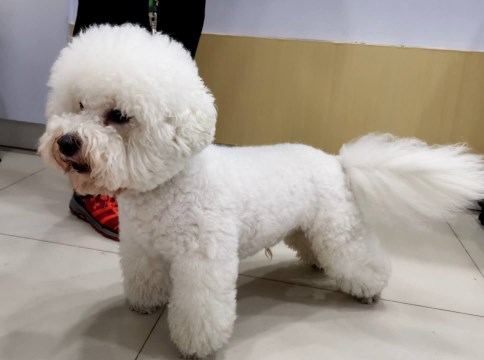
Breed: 3083-n000117-Bichon_Frise